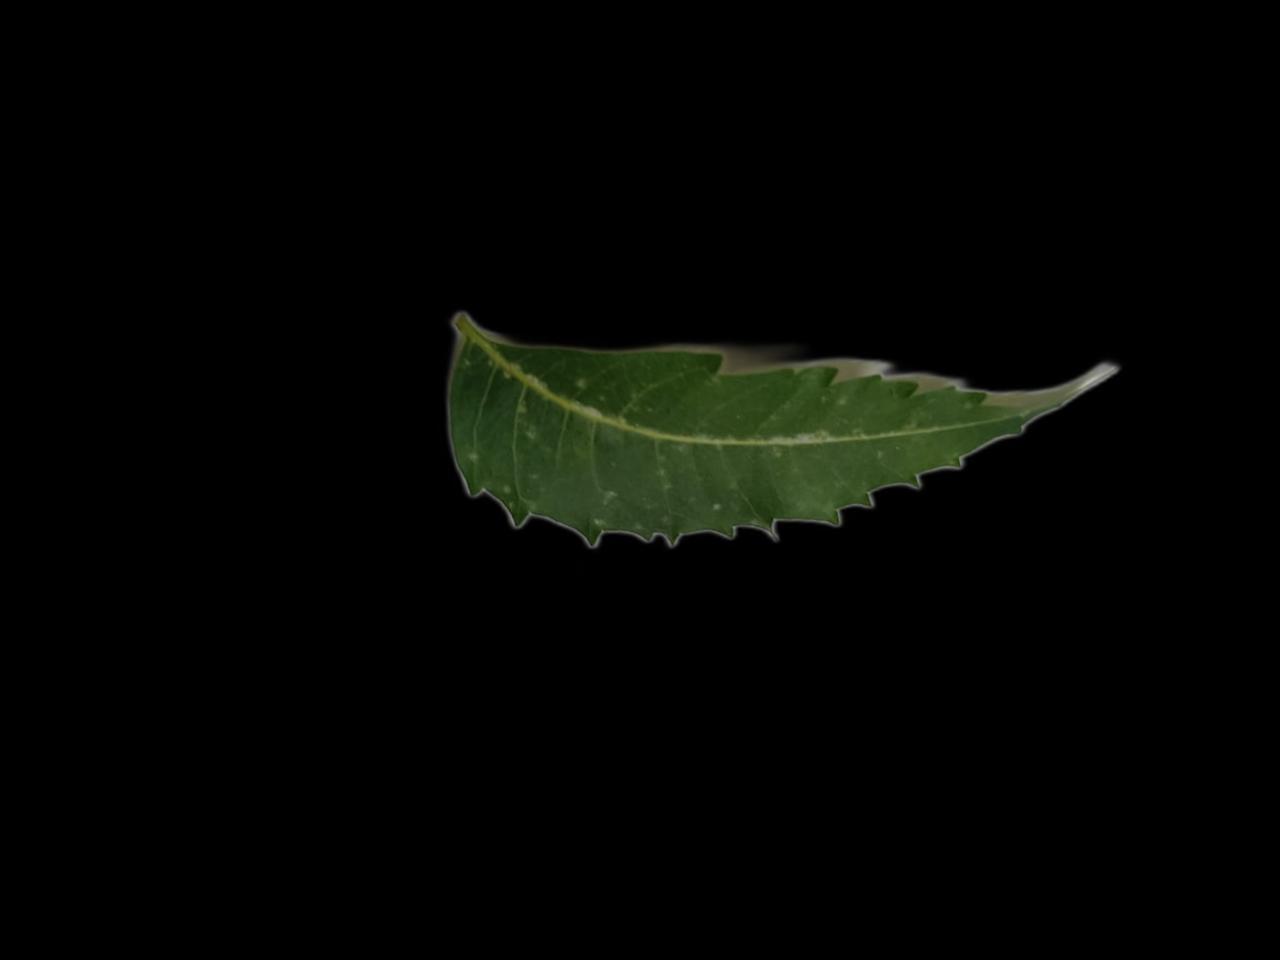
Plant: Neem